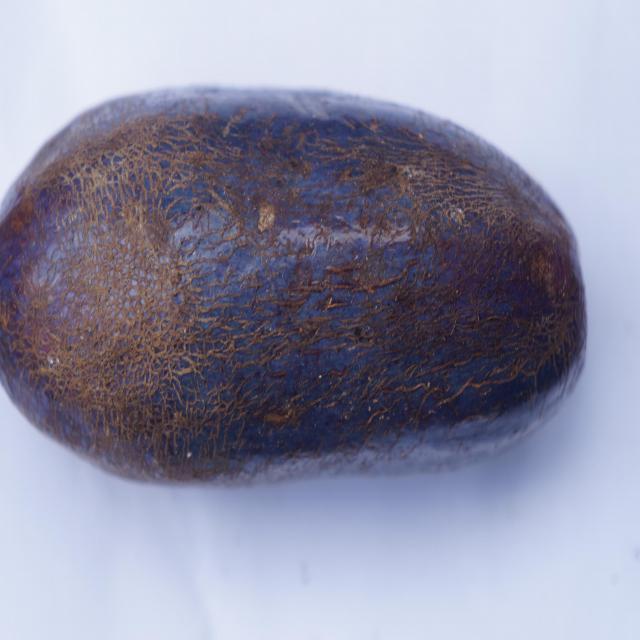
Plum grade: unaffected